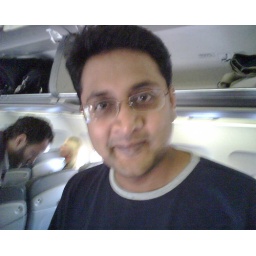
Kartik coming from India just one seat in front of me on the plane from Frankfurt to Amsterdam